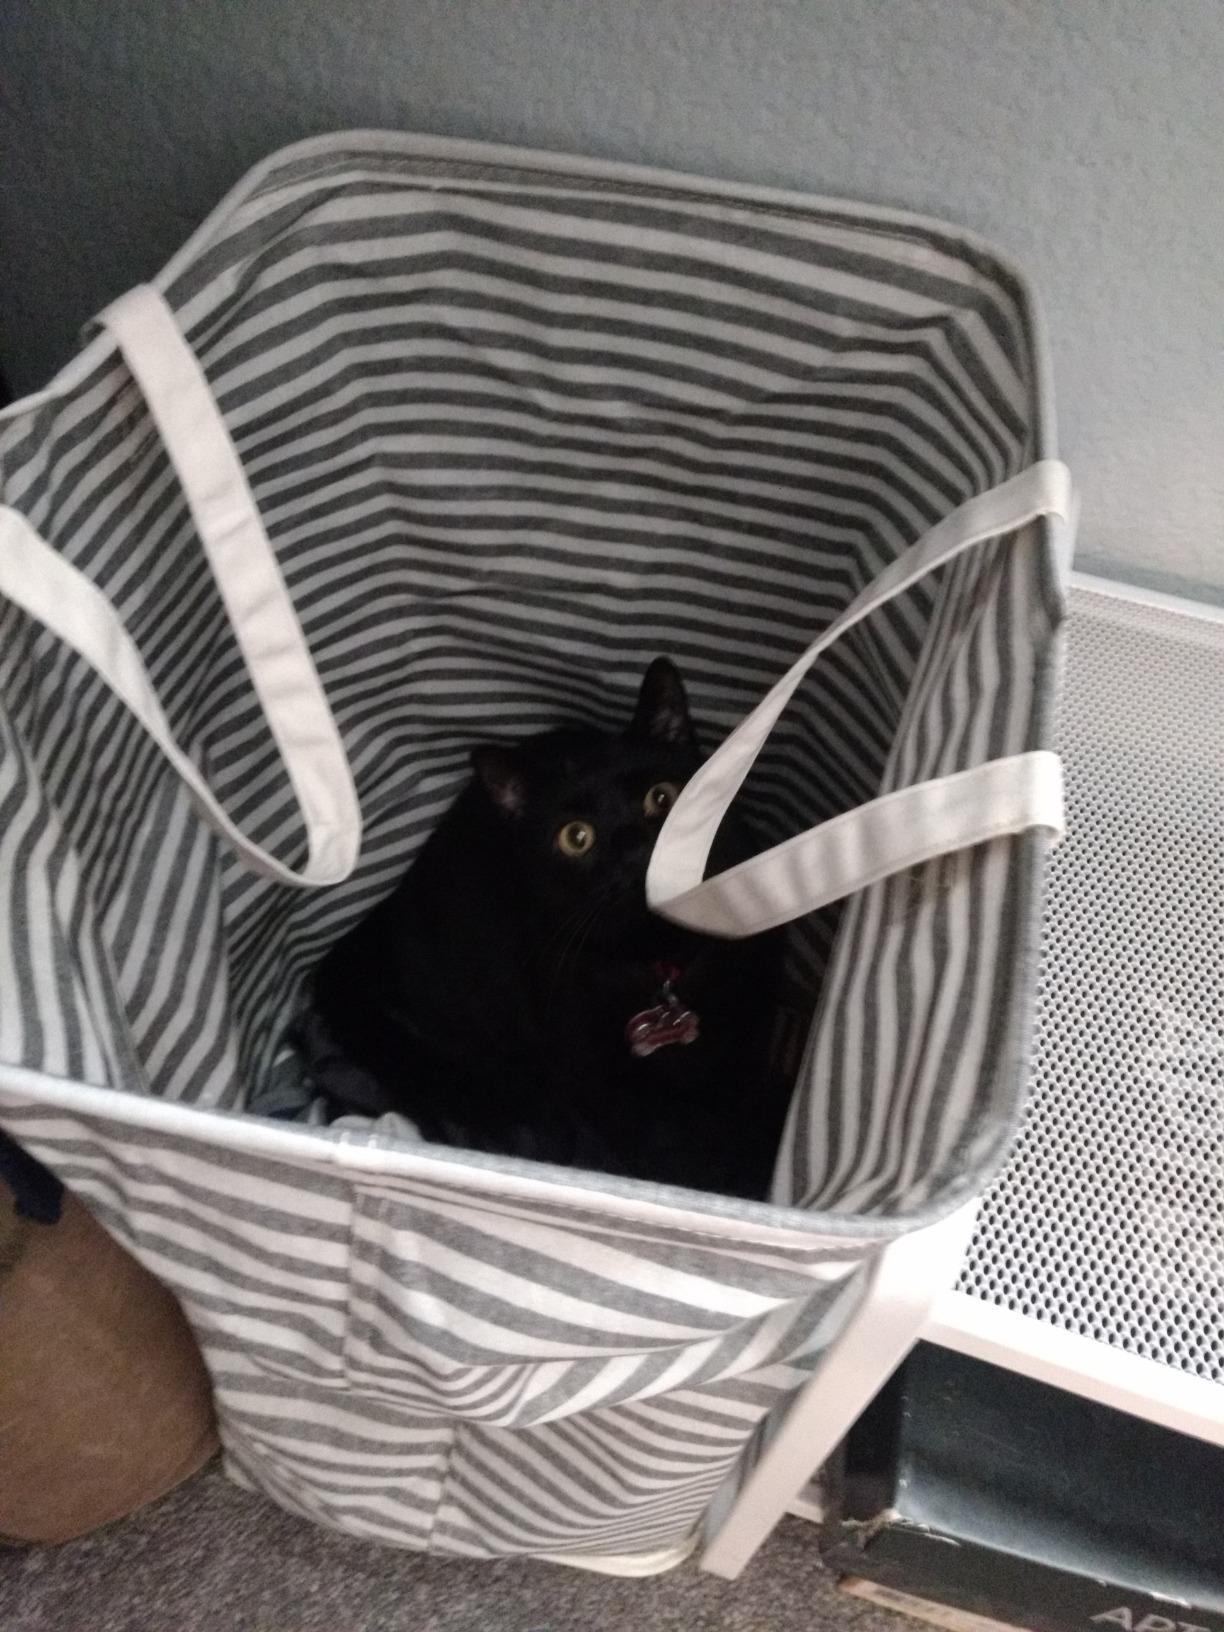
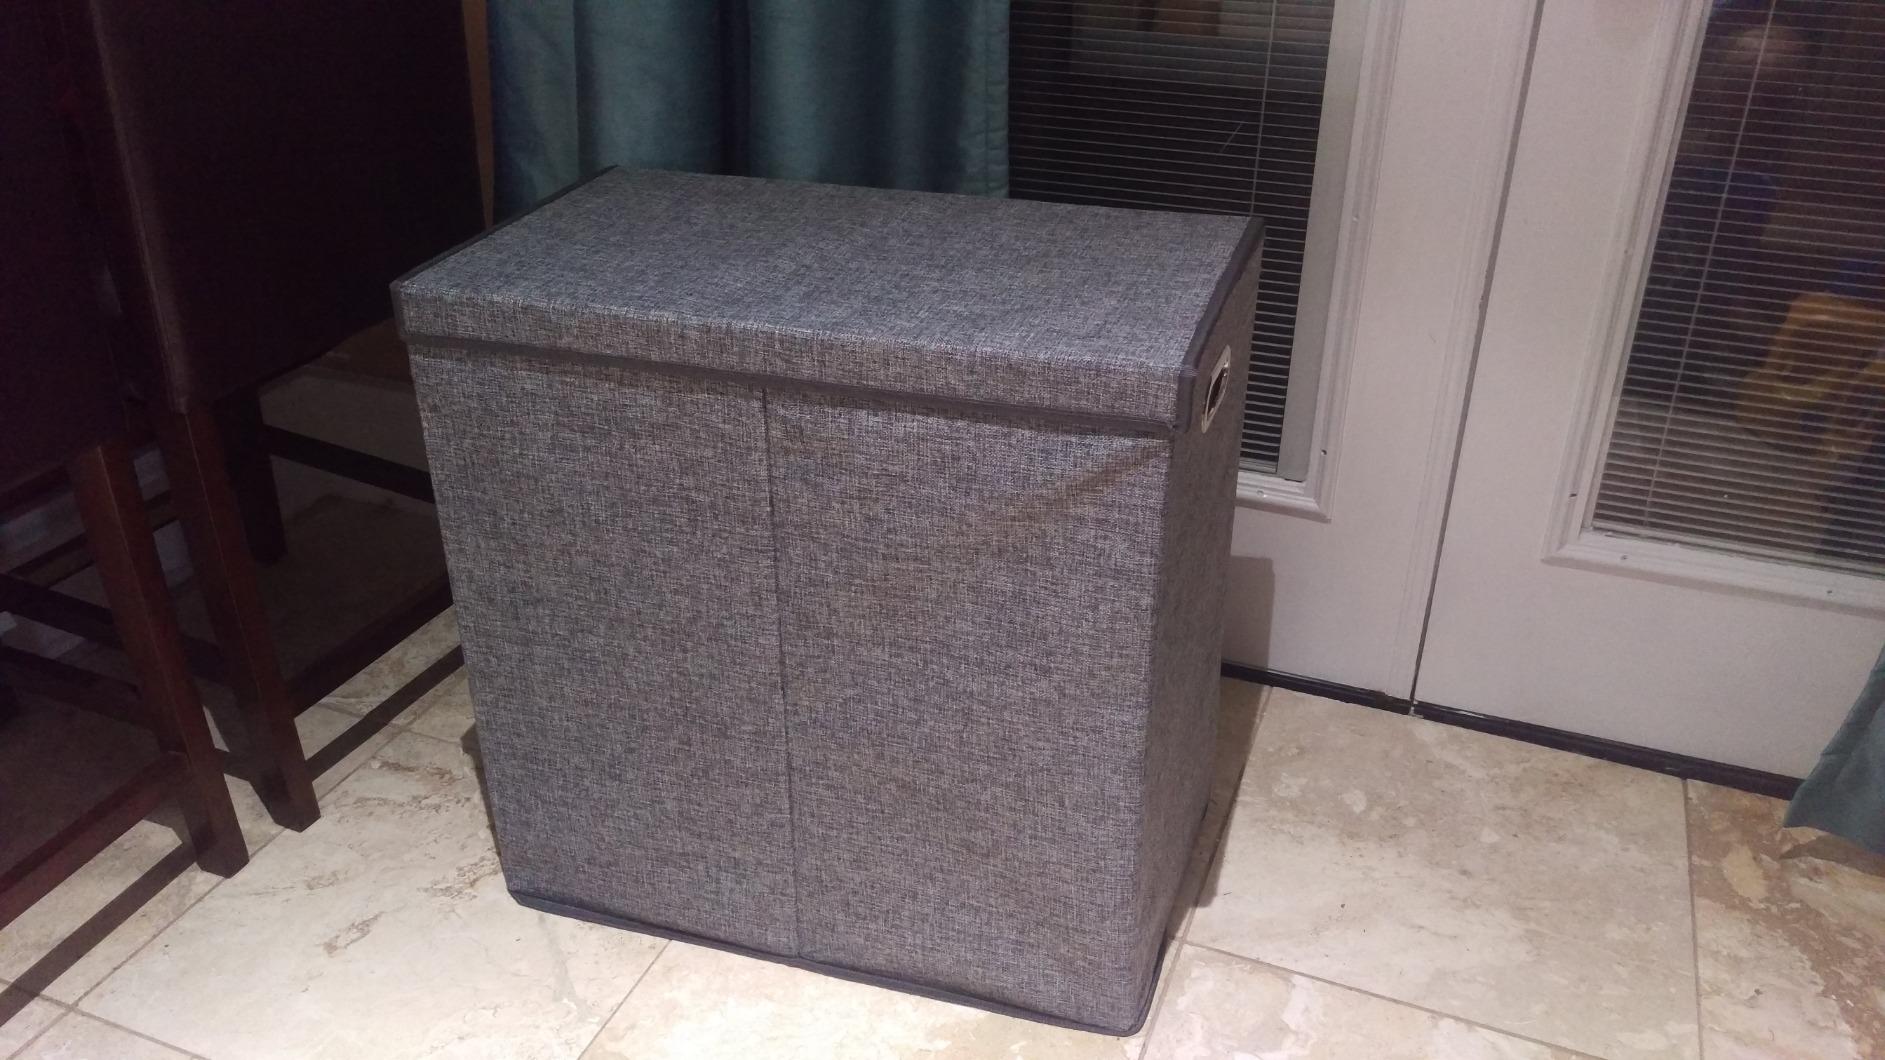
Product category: items_hamper
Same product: no